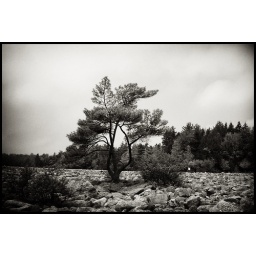
a tree in a HUGE rock field at a campground in the poconos. (in PA)